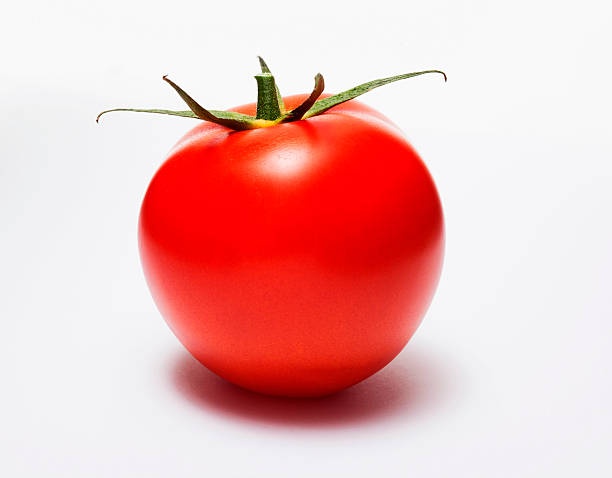
Label: tomato